Kastelli Giant's Church

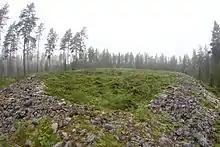
Kastelli Giant's Church, viewed from the southeast corner

Kastelli Giant's Church is a prehistoric stone enclosure situated near Pattijoki in the North Ostrobothnia region of Finland. It is one of the largest of forty such "Giant's Churches" to be found in this region of Finland. It dates to around 2000 BC.